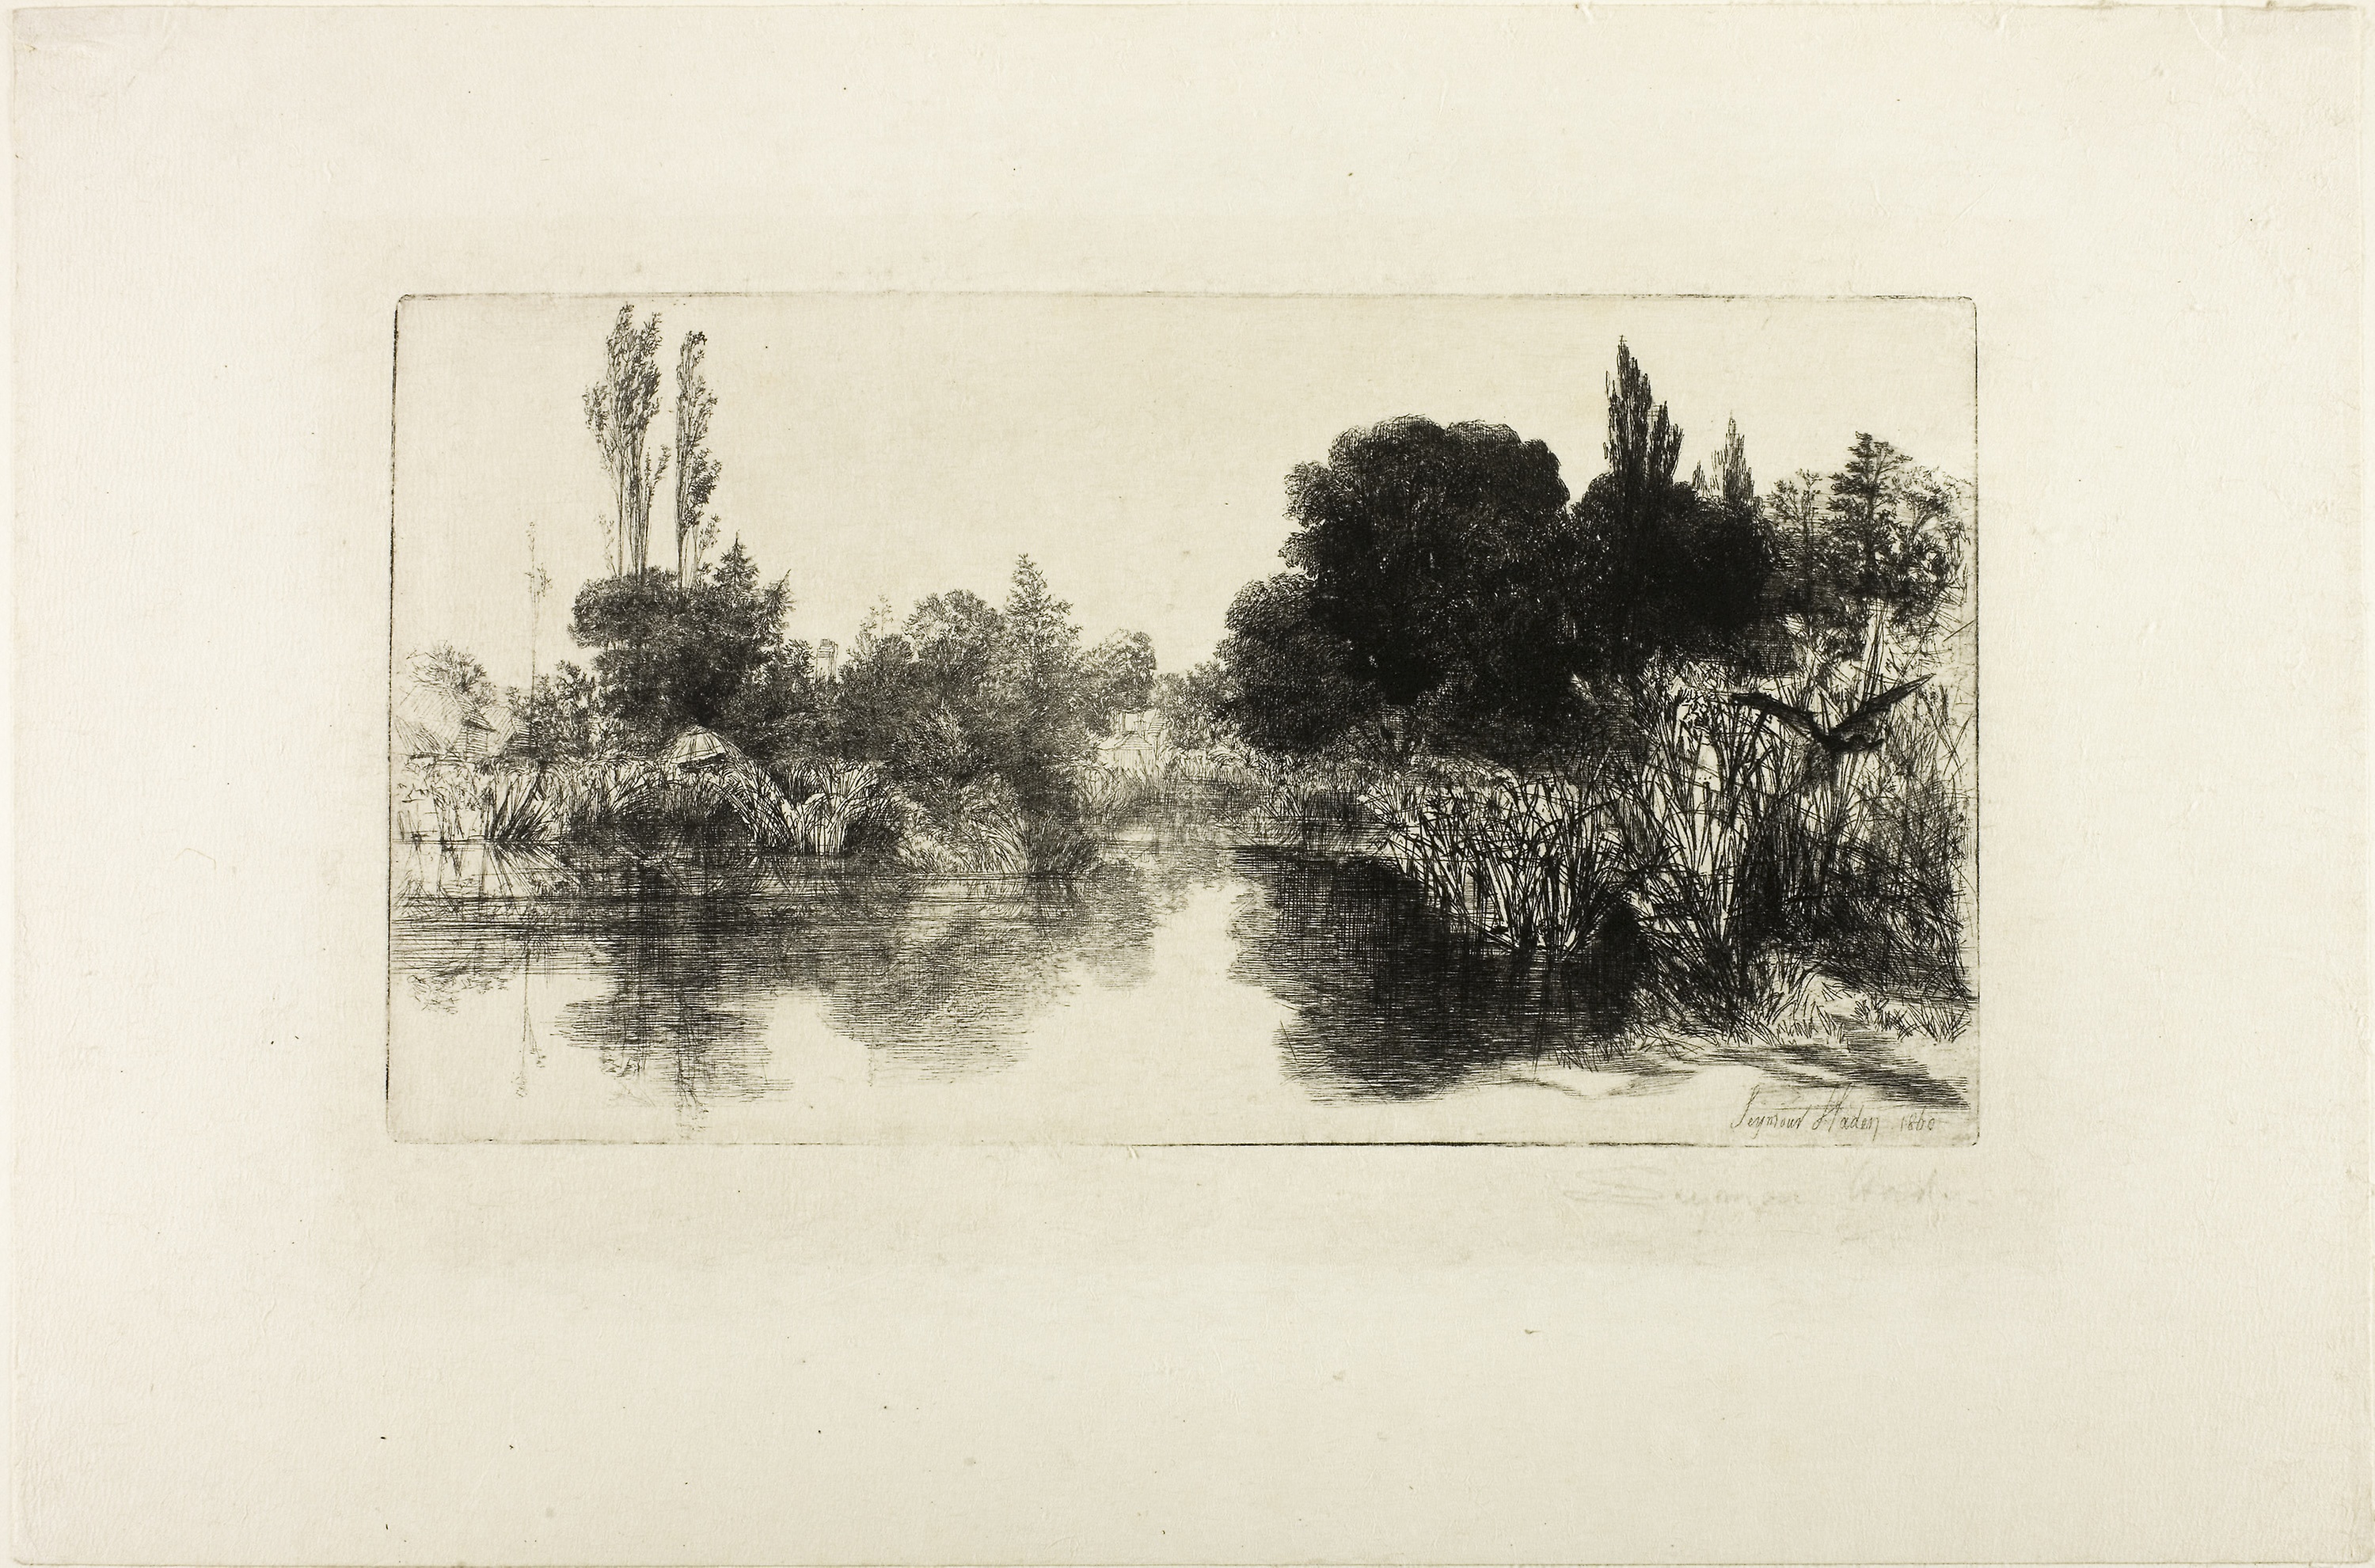
picture frame, painting, tree, artwork, visual arts, black and white, drawing, art, stock photography